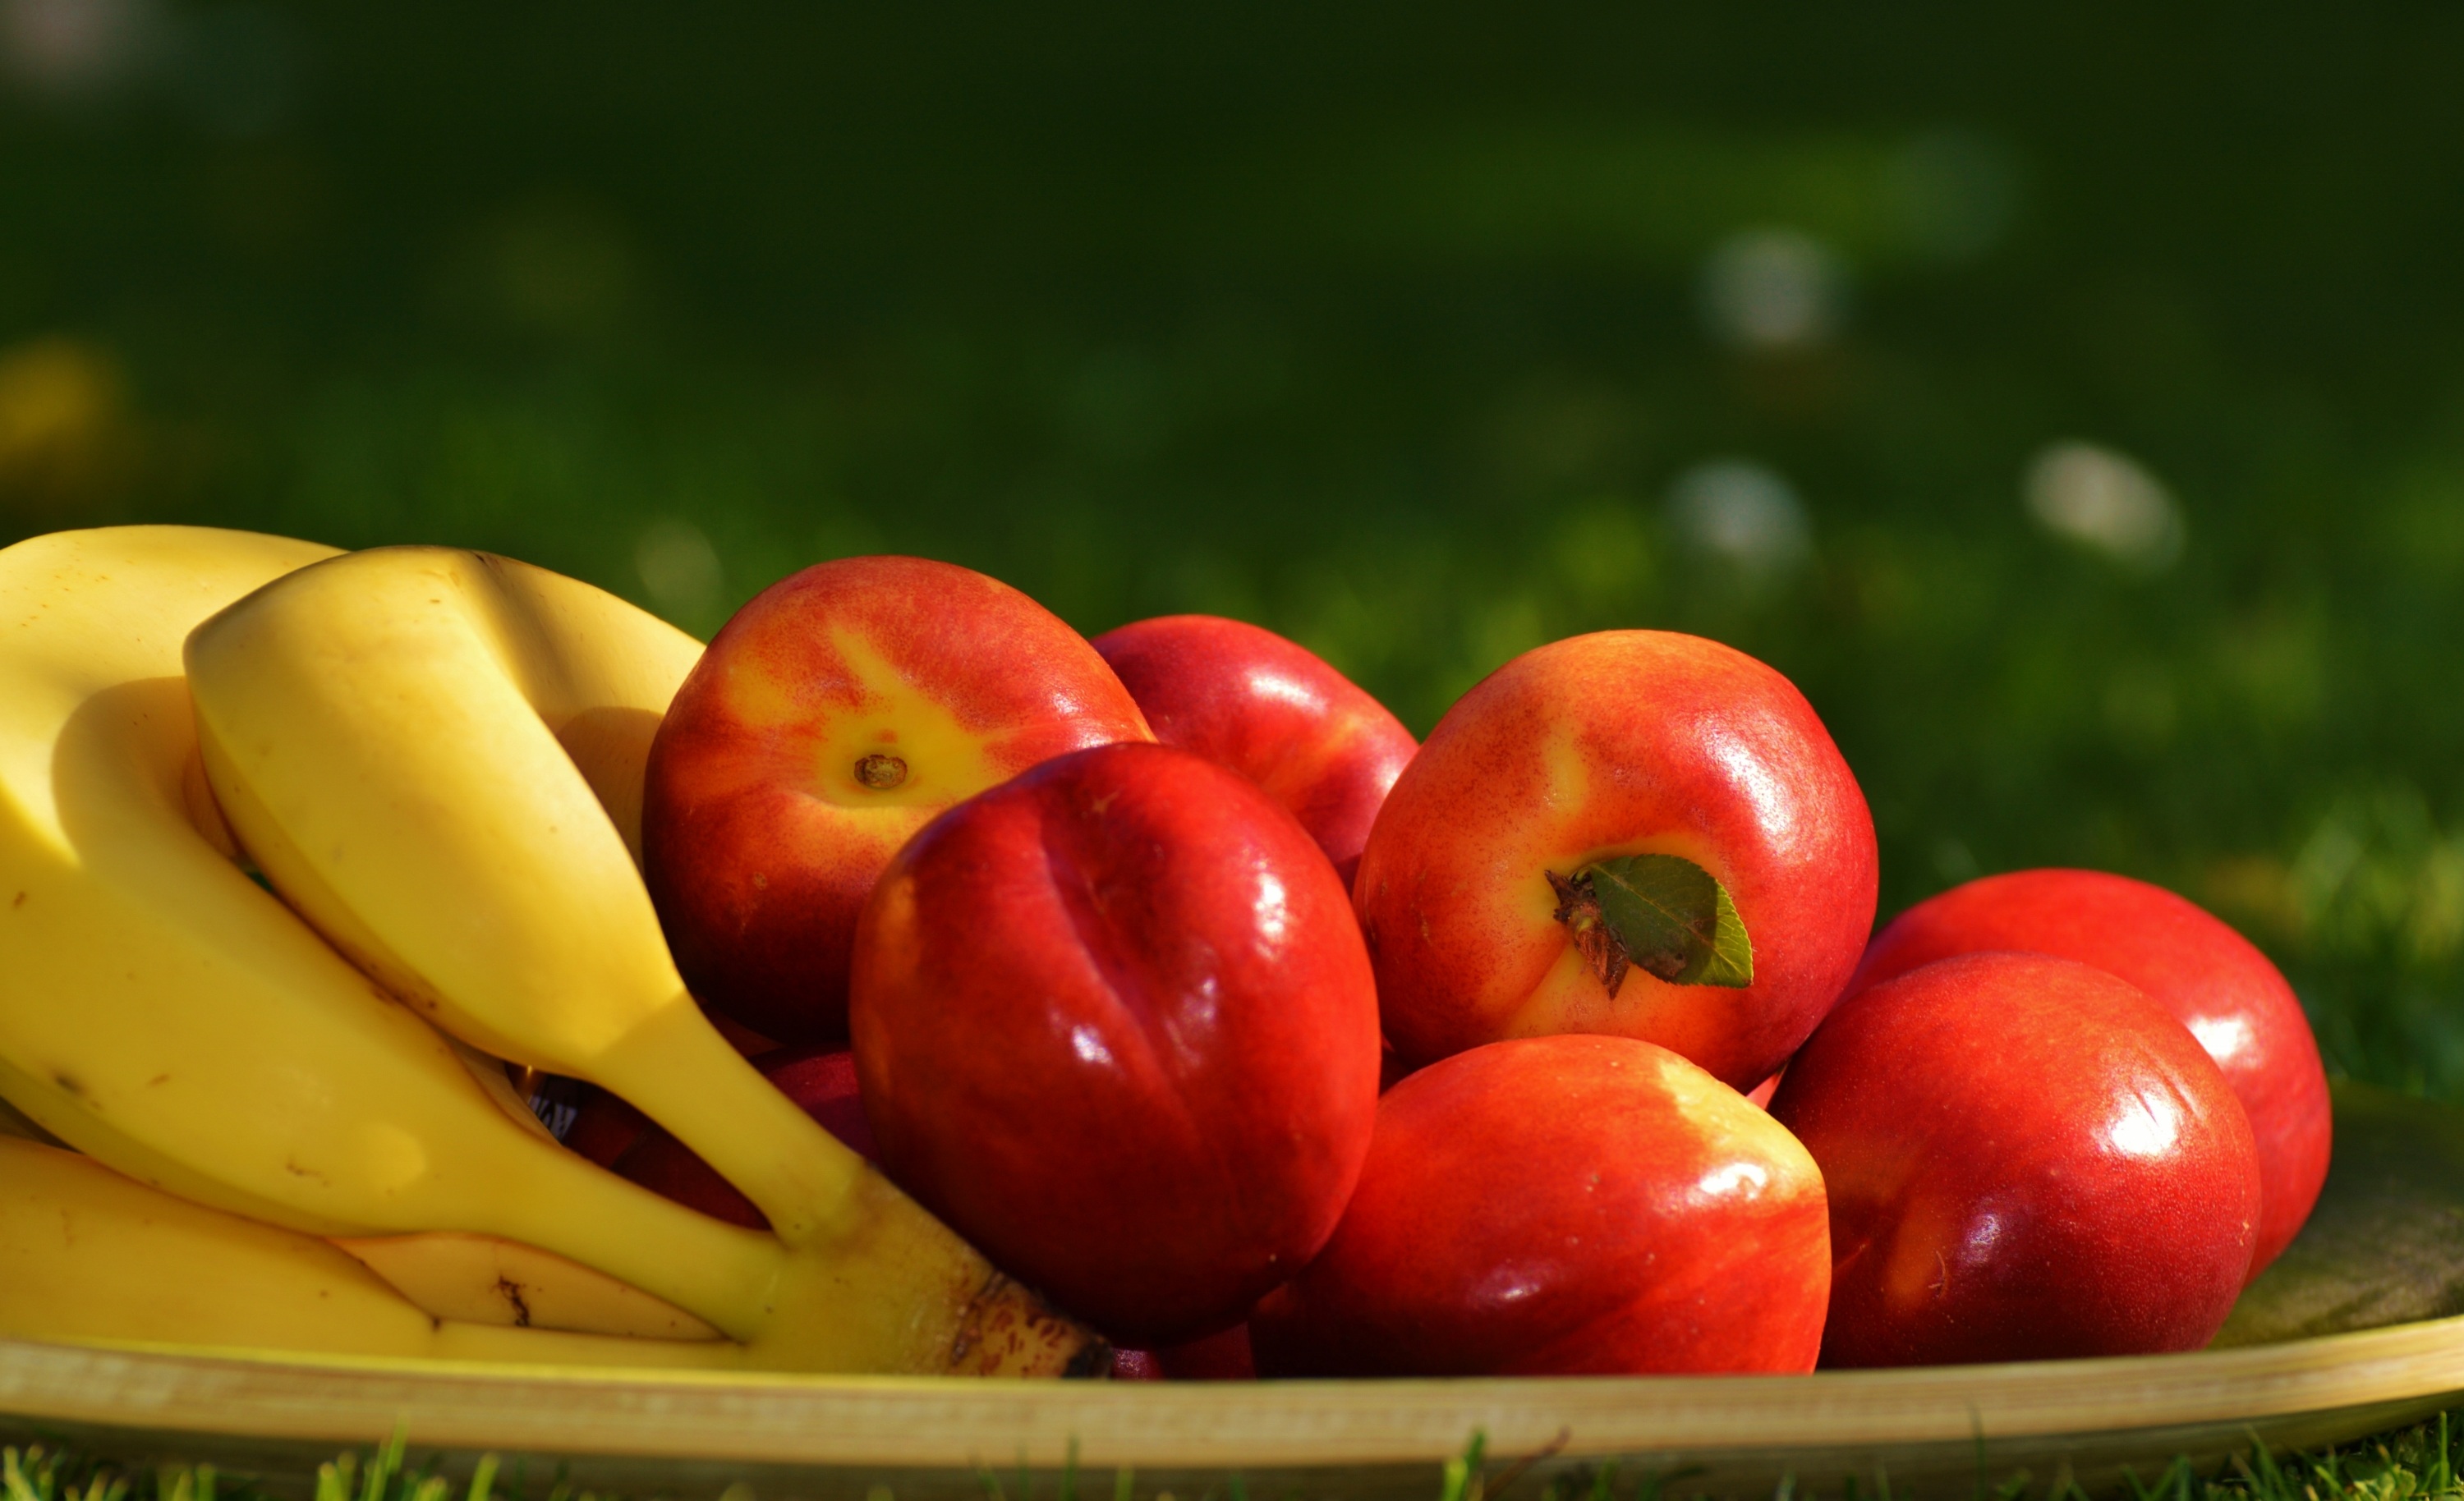
plant, fruit, food, produce, vegetable, juicy, healthy, delicious, bananas, fruits, nectarines, flowering plant, rose family, land plant